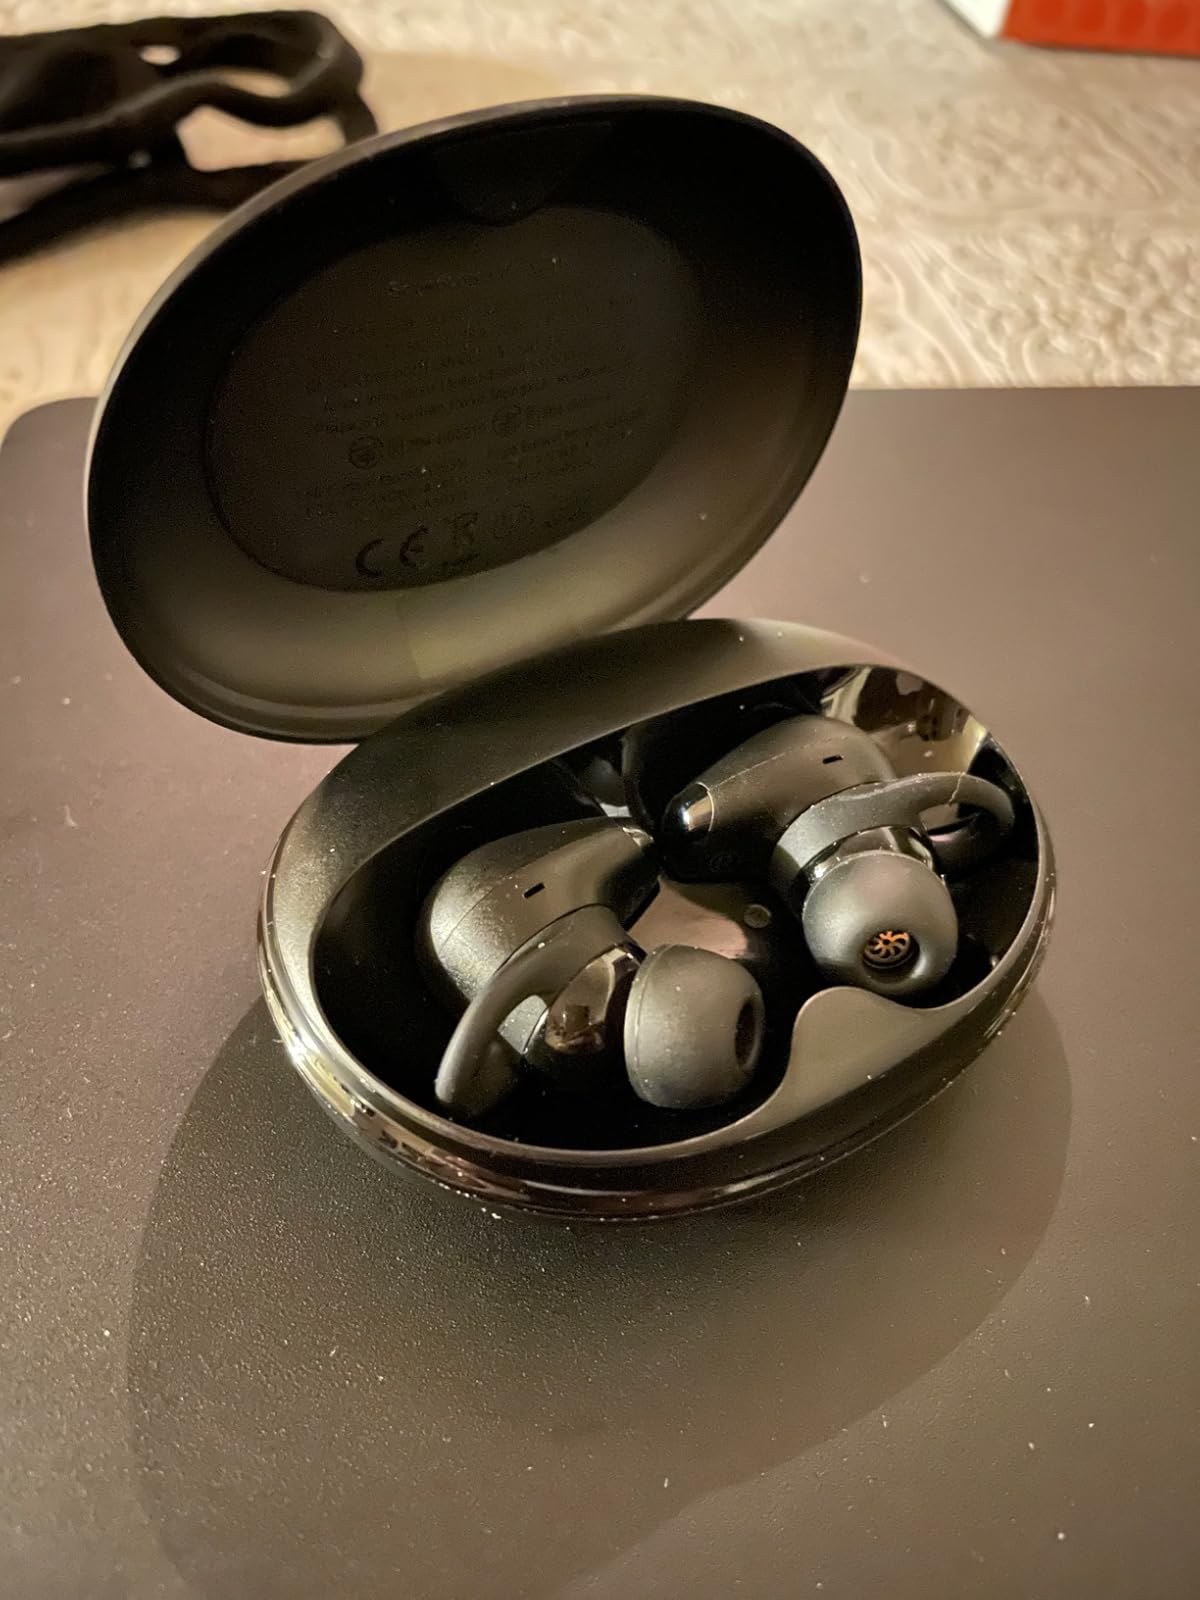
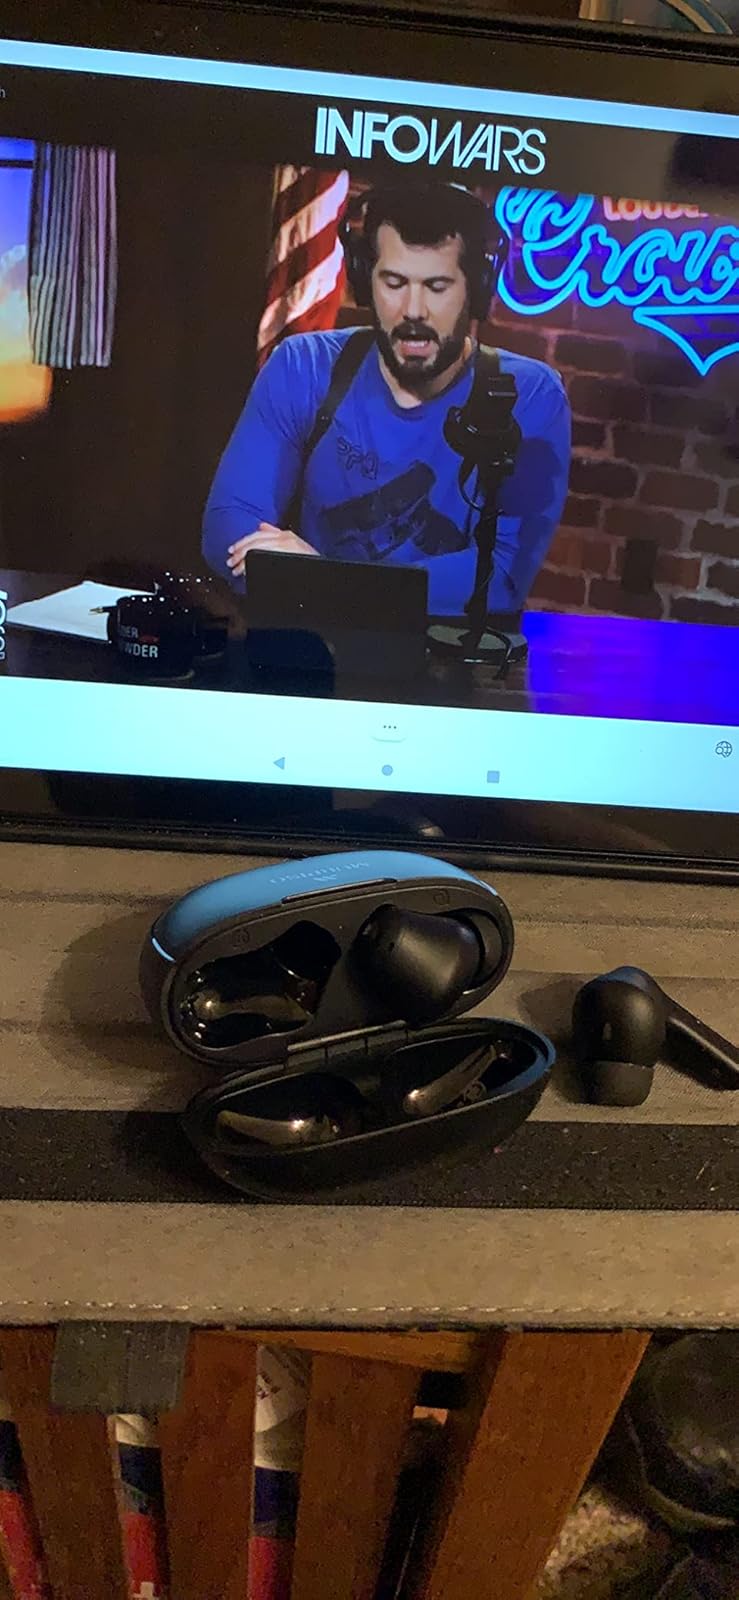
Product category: earbuds
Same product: no